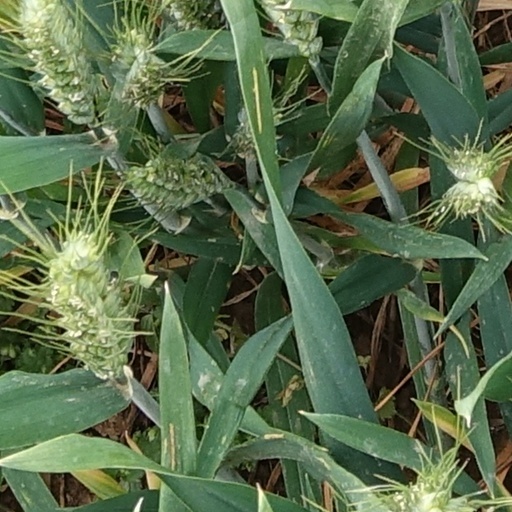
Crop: wheat